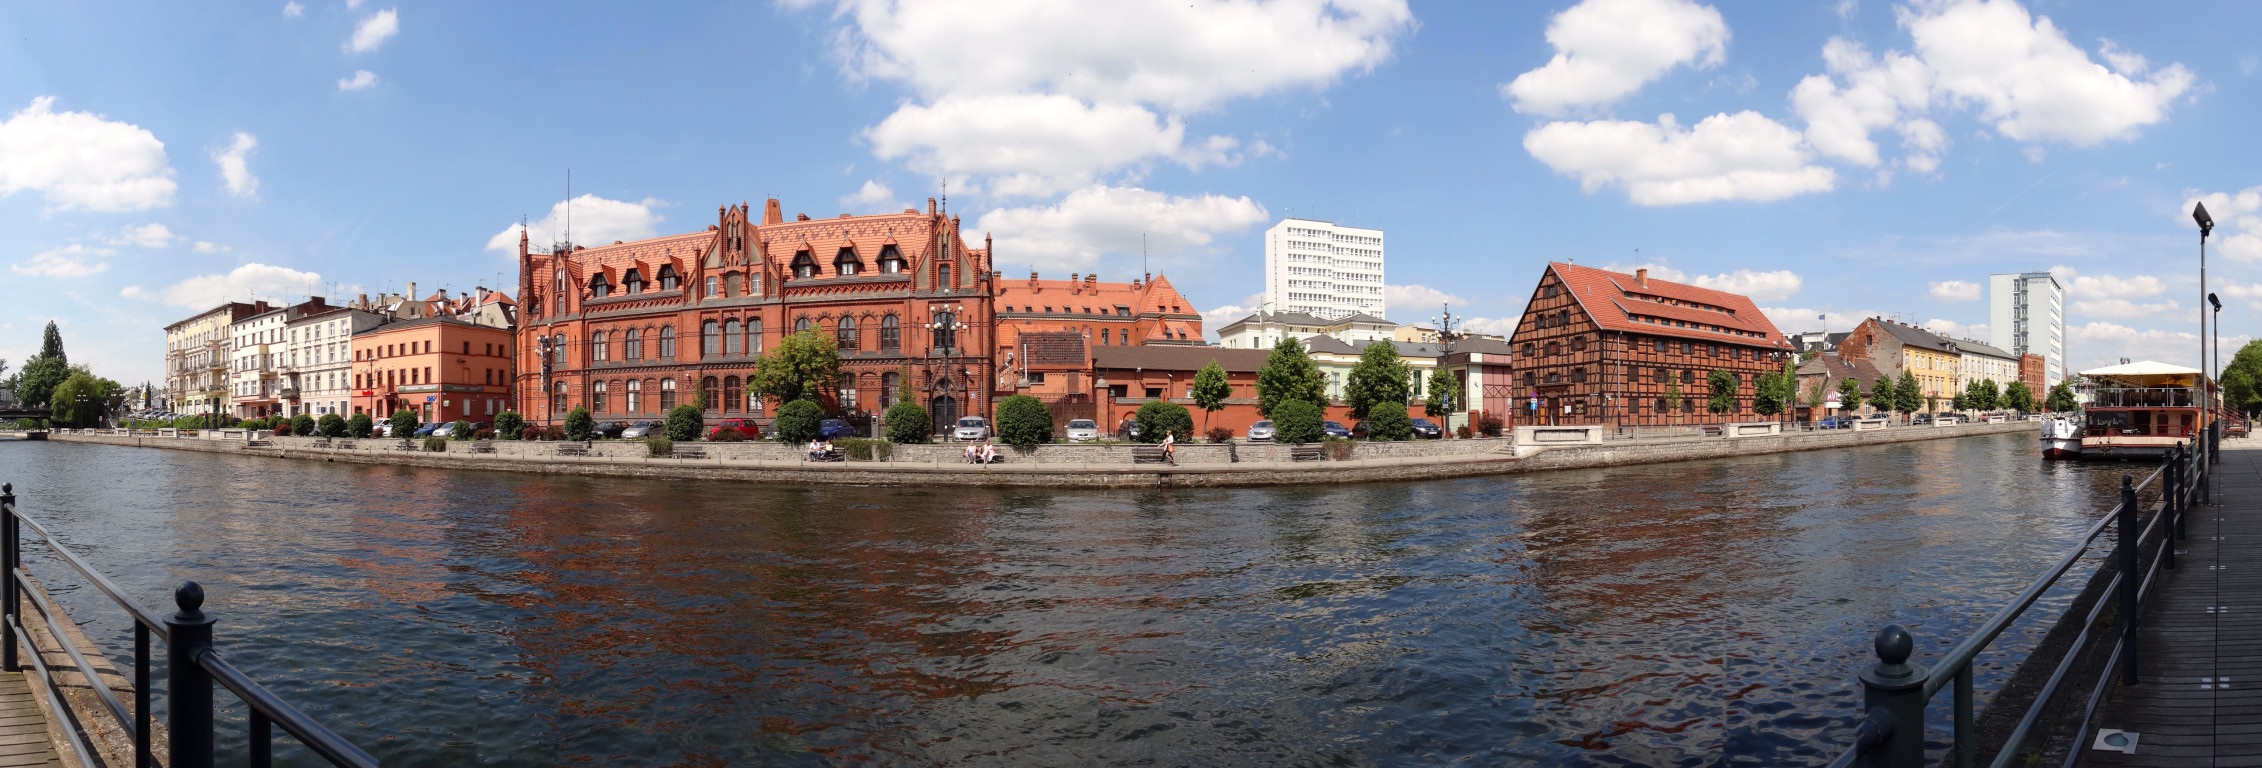
town, urban, river, canal, cityscape, panorama, landmark, waterfront, tourism, waterway, buildings, poland, embankment, tours, bydgoszcz